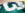
Number: 3